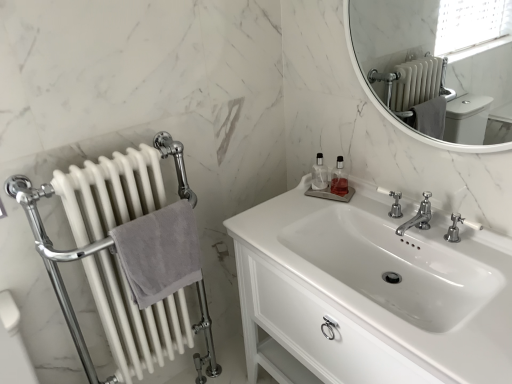
Question: Find a few locations in the blank space to the left of polished chrome faucet at right, acting as the first tap starting from the right. Your answer should be formatted as a list of tuples, i.e. [(x1, y1)], where each tuple contains the x and y coordinates of a point satisfying the conditions above. The coordinates should be between 0 and 1, indicating the normalized pixel locations of the points in the image.
Answer: [(0.822, 0.626)]